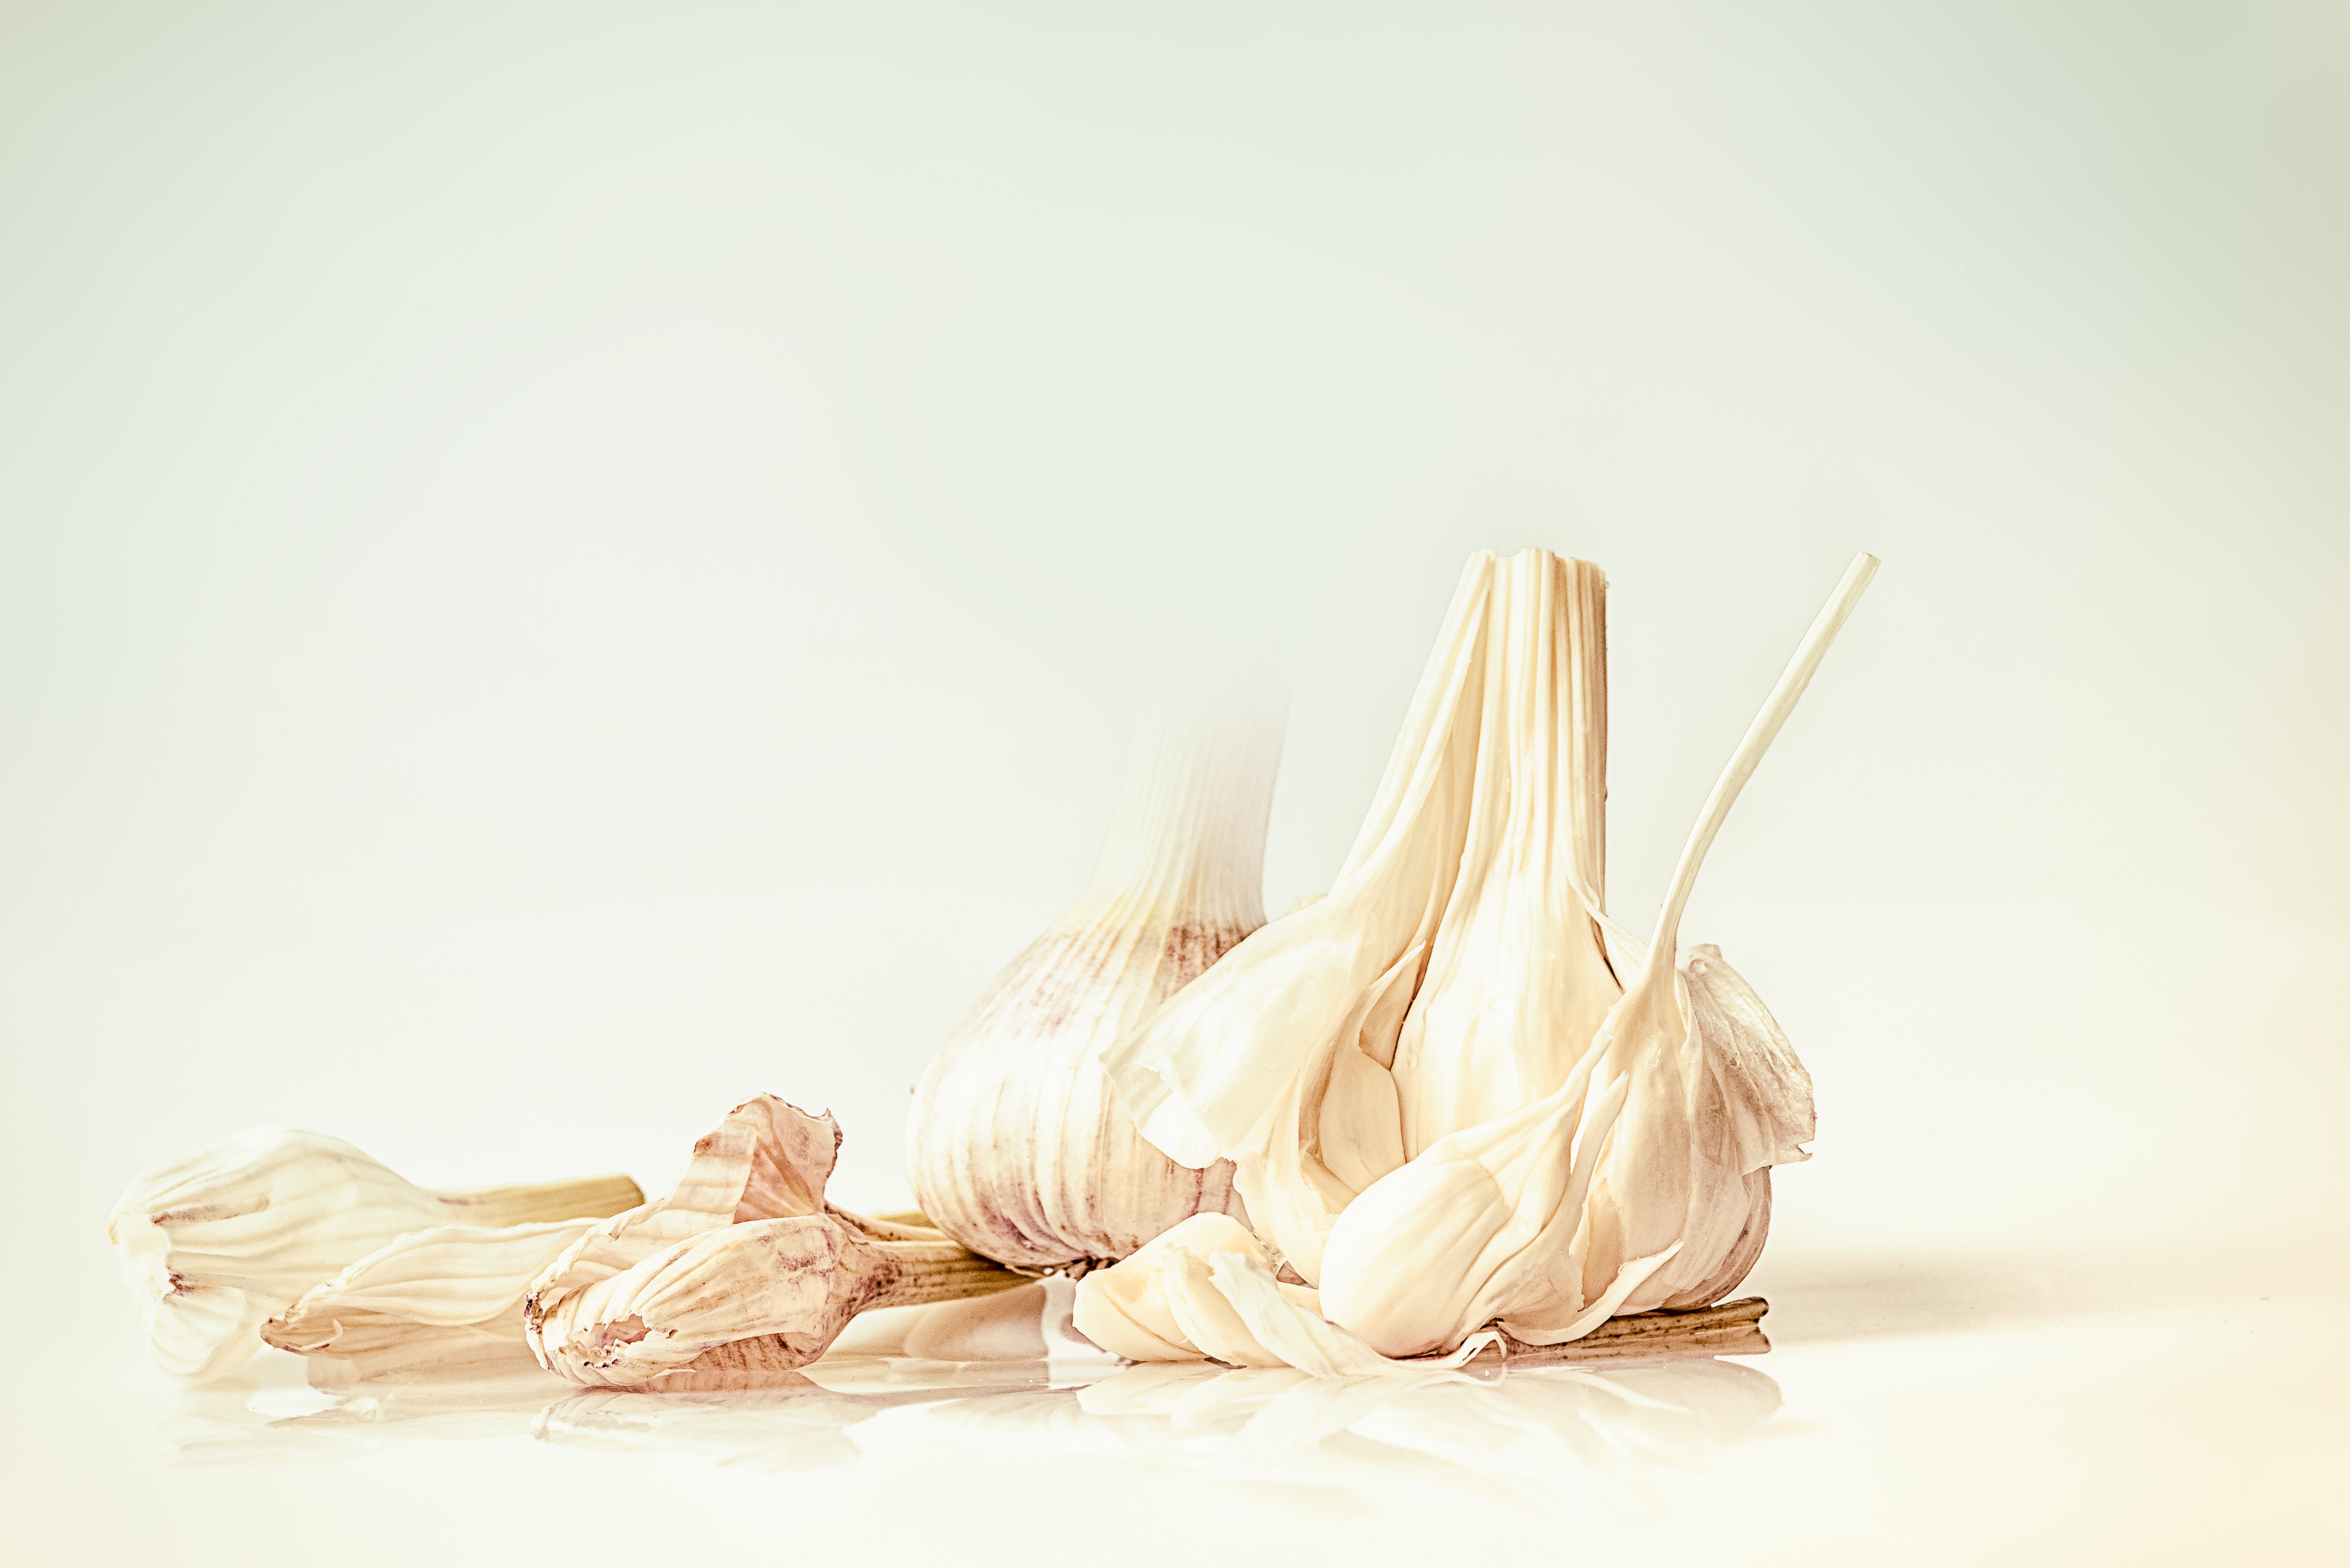
plant, flower, petal, food, garlic, produce, kitchen, perennial, condiment, cloves, flavor, garden plant, flowering plant, allium sativum, clove of garlic, head of garlic, grass family, land plant, garlic grown, common garlic, sweet garlic